List of women's Olympic water polo tournament records and statistics

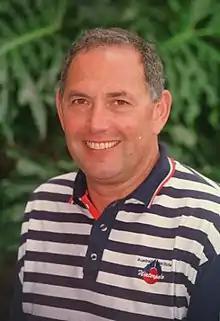
István Görgényi of Hungary won an Olympic medal in 1972, and then coached the Australia women's team to gold in 2000.

The following table is pre-sorted by total number of Olympic medals (in descending order), number of Olympic gold medals (in descending order), number of Olympic silver medals (in descending order), year of winning the last Olympic medal (in ascending order), year of winning the first Olympic medal (in ascending order), name of the person (in ascending order), respectively. Last updated: 31 March 2021.